Cambodia

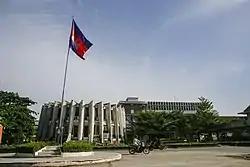
The Institute of Foreign Languages of the Royal University of Phnom Penh

The tourism industry is the country's second-greatest source of hard currency after the textile industry, specifically garment-making industry. International visitor arrivals in 2023 topped 5.4 million based on the Tourism Statistics Report published by the Minister of Tourism. Tourism employs 26% of the country's workforce, which translates into roughly 2.5 million jobs for Cambodians.